Vision Brisbane

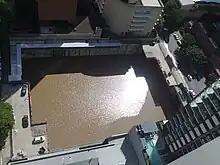
After the flood

Brisbane city Vision Tower project site sold. The site has been bought by Bilbergia who plan to construct a similar building to the original. Following the January 2011 flood in Brisbane, the abandoned seven level hole filled with floodwater, prompting the Brisbane City Council to make inspections. On May 18 two new & skyscrapers were proposed for the site by the Bilbergia Group and were approved in November 2011.